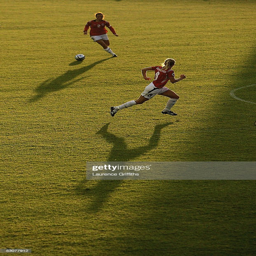
olympic athlete controls the ball with olympic athlete during match .